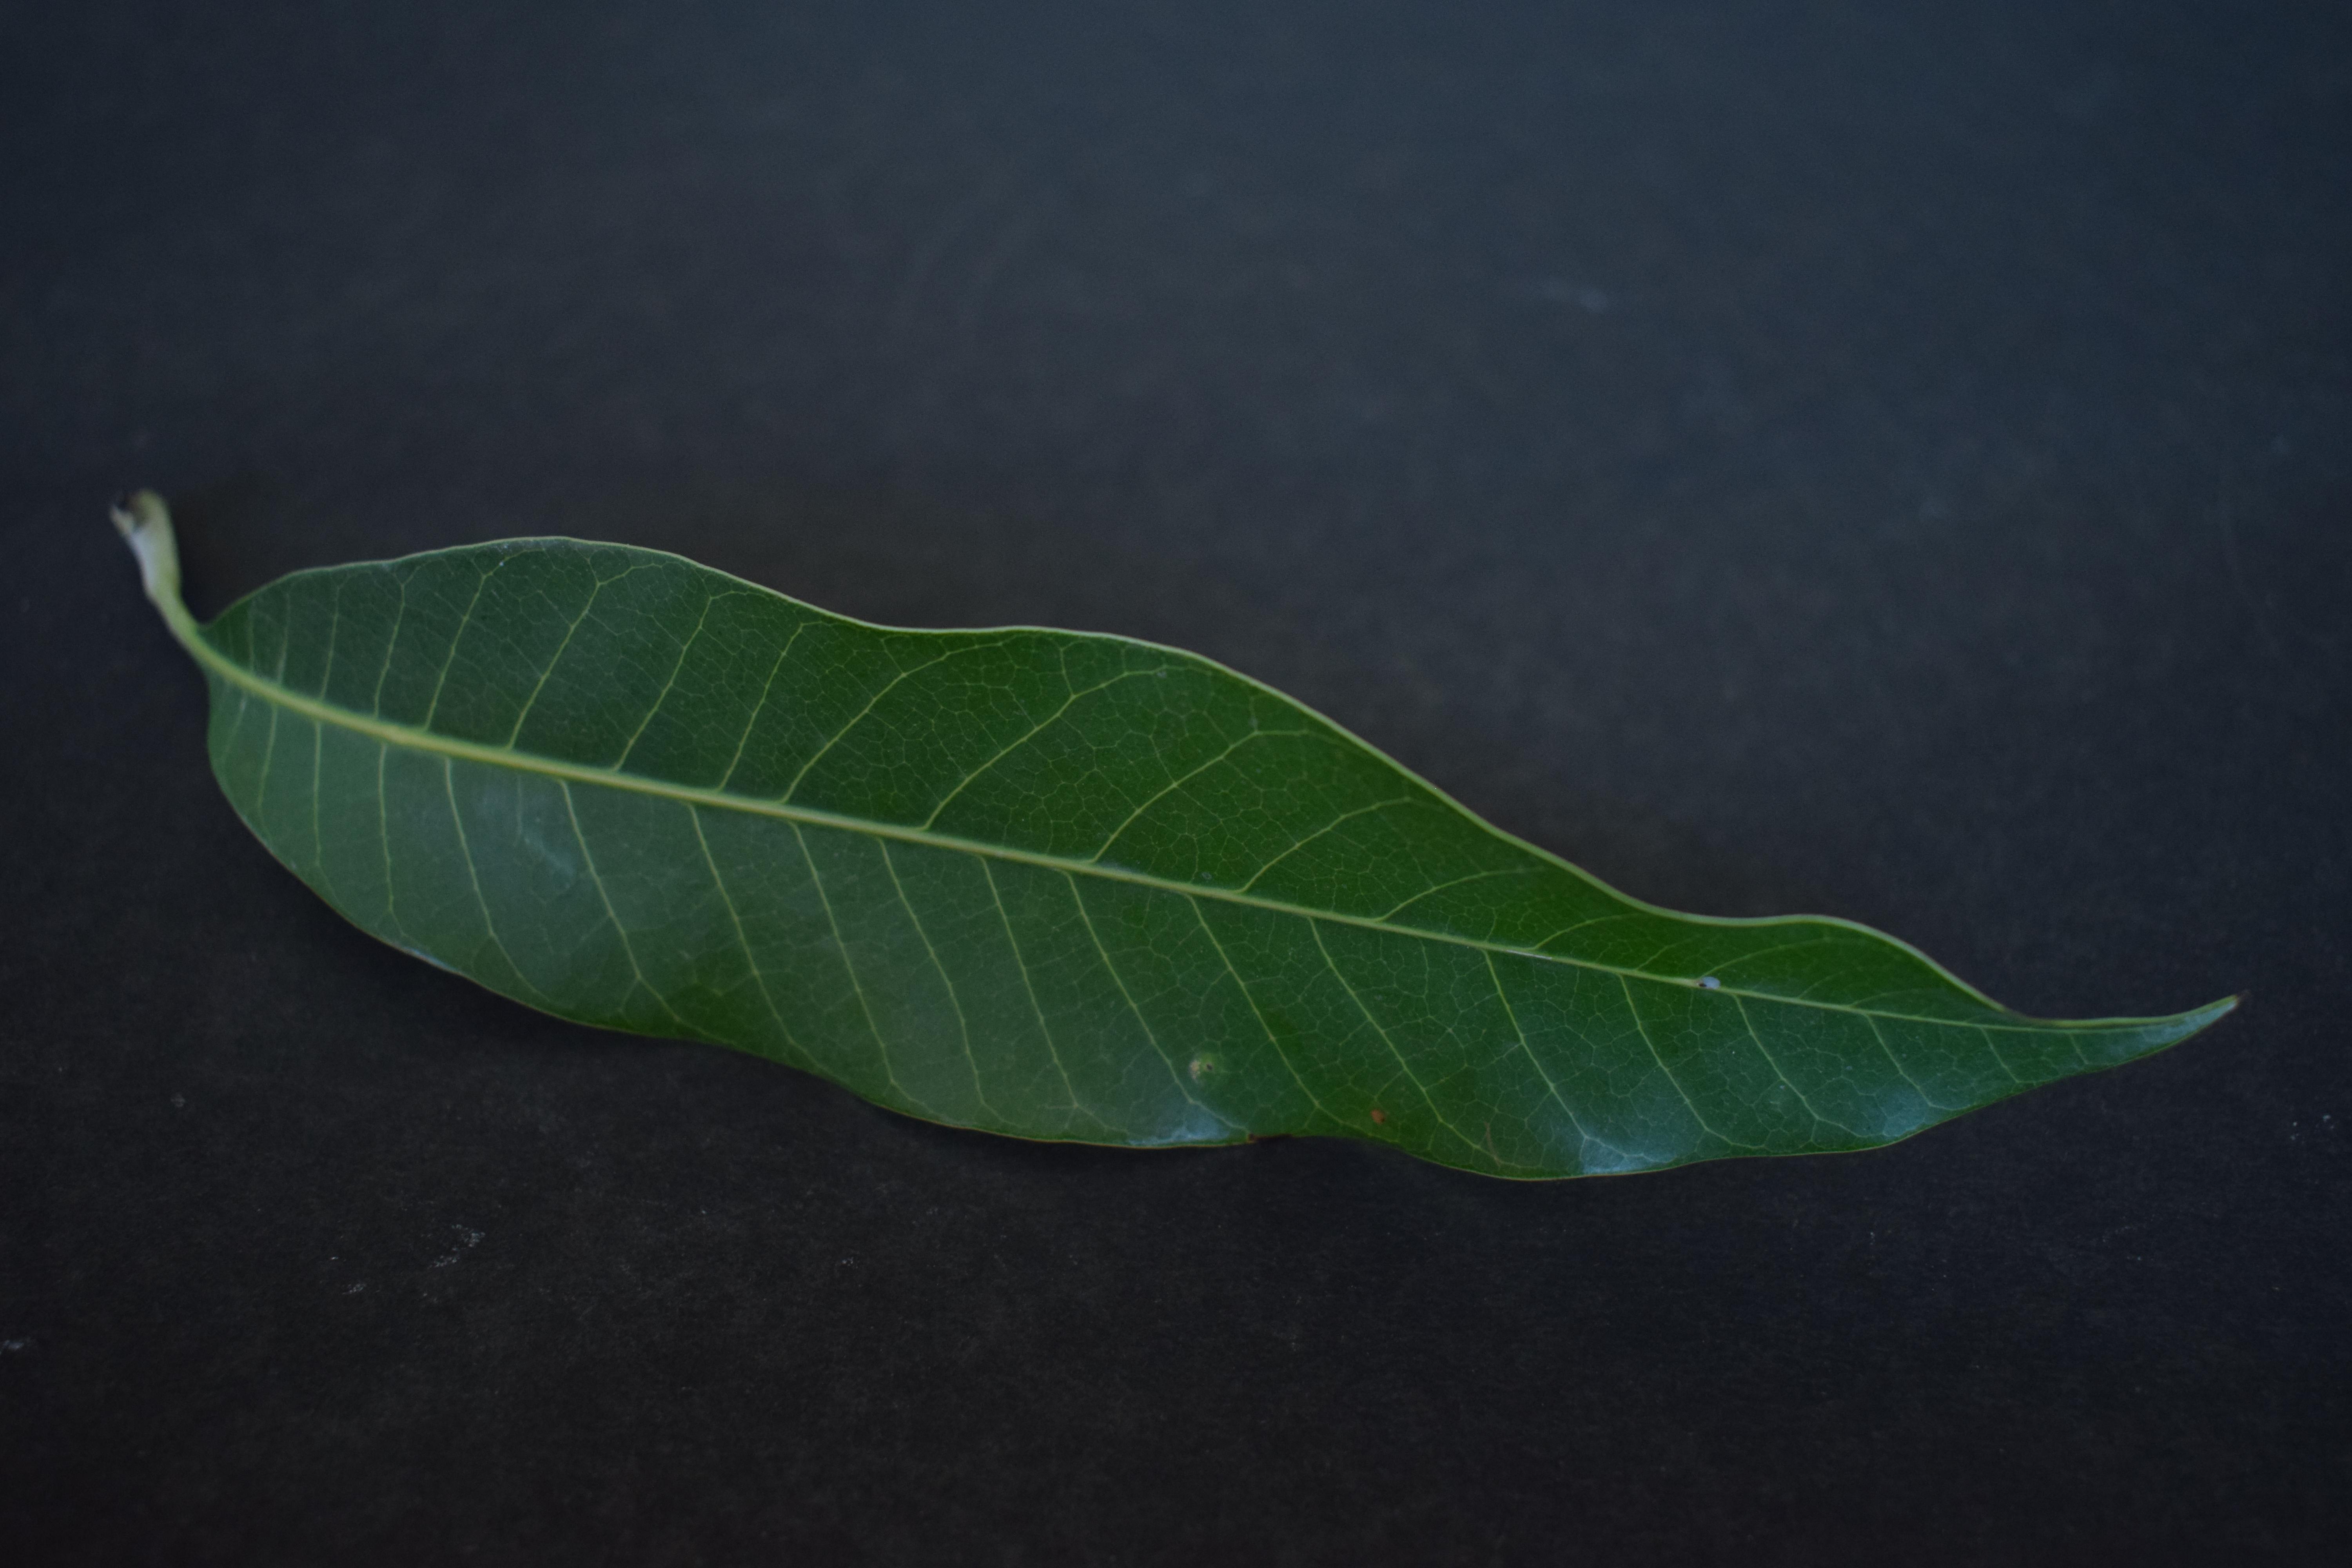
Plant species: Mango